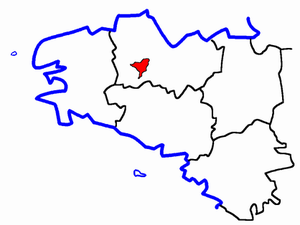
Le canton de Saint-Nicolas-du-Pélem est une ancienne division administrative française, située dans le département des Côtes-d'Armor et la région Bretagne.